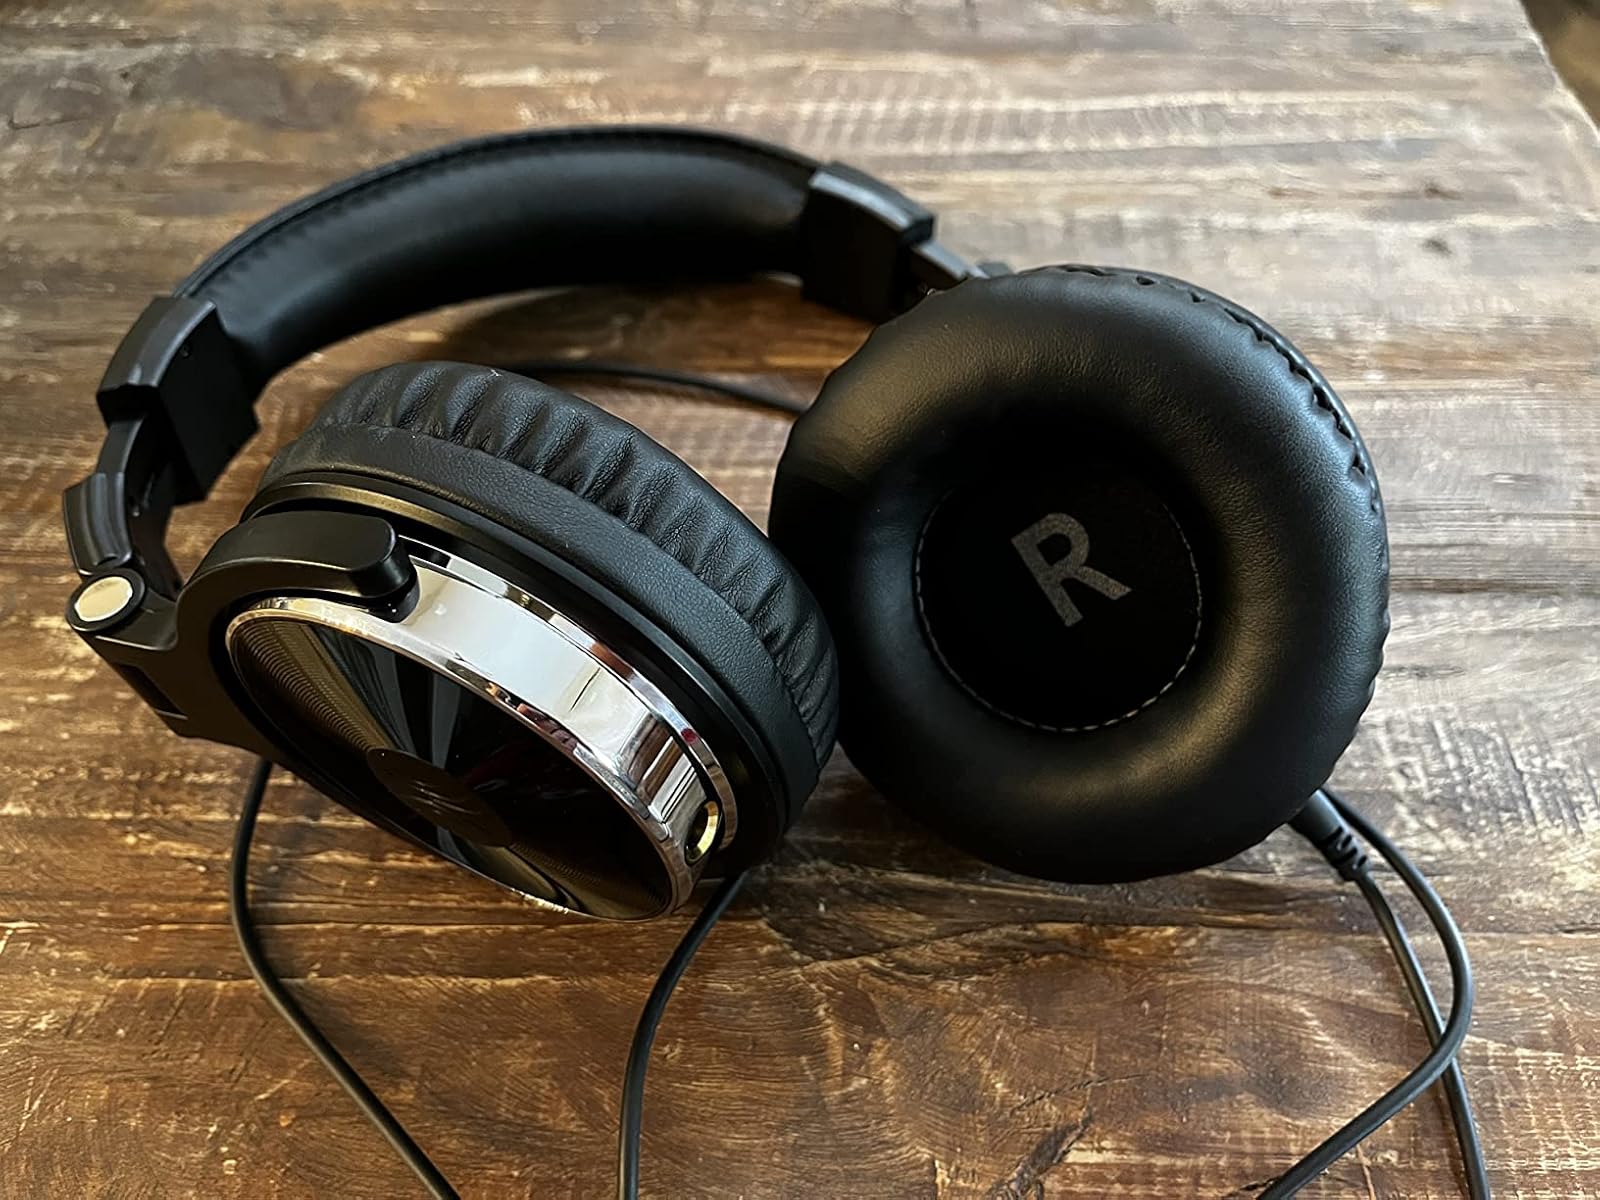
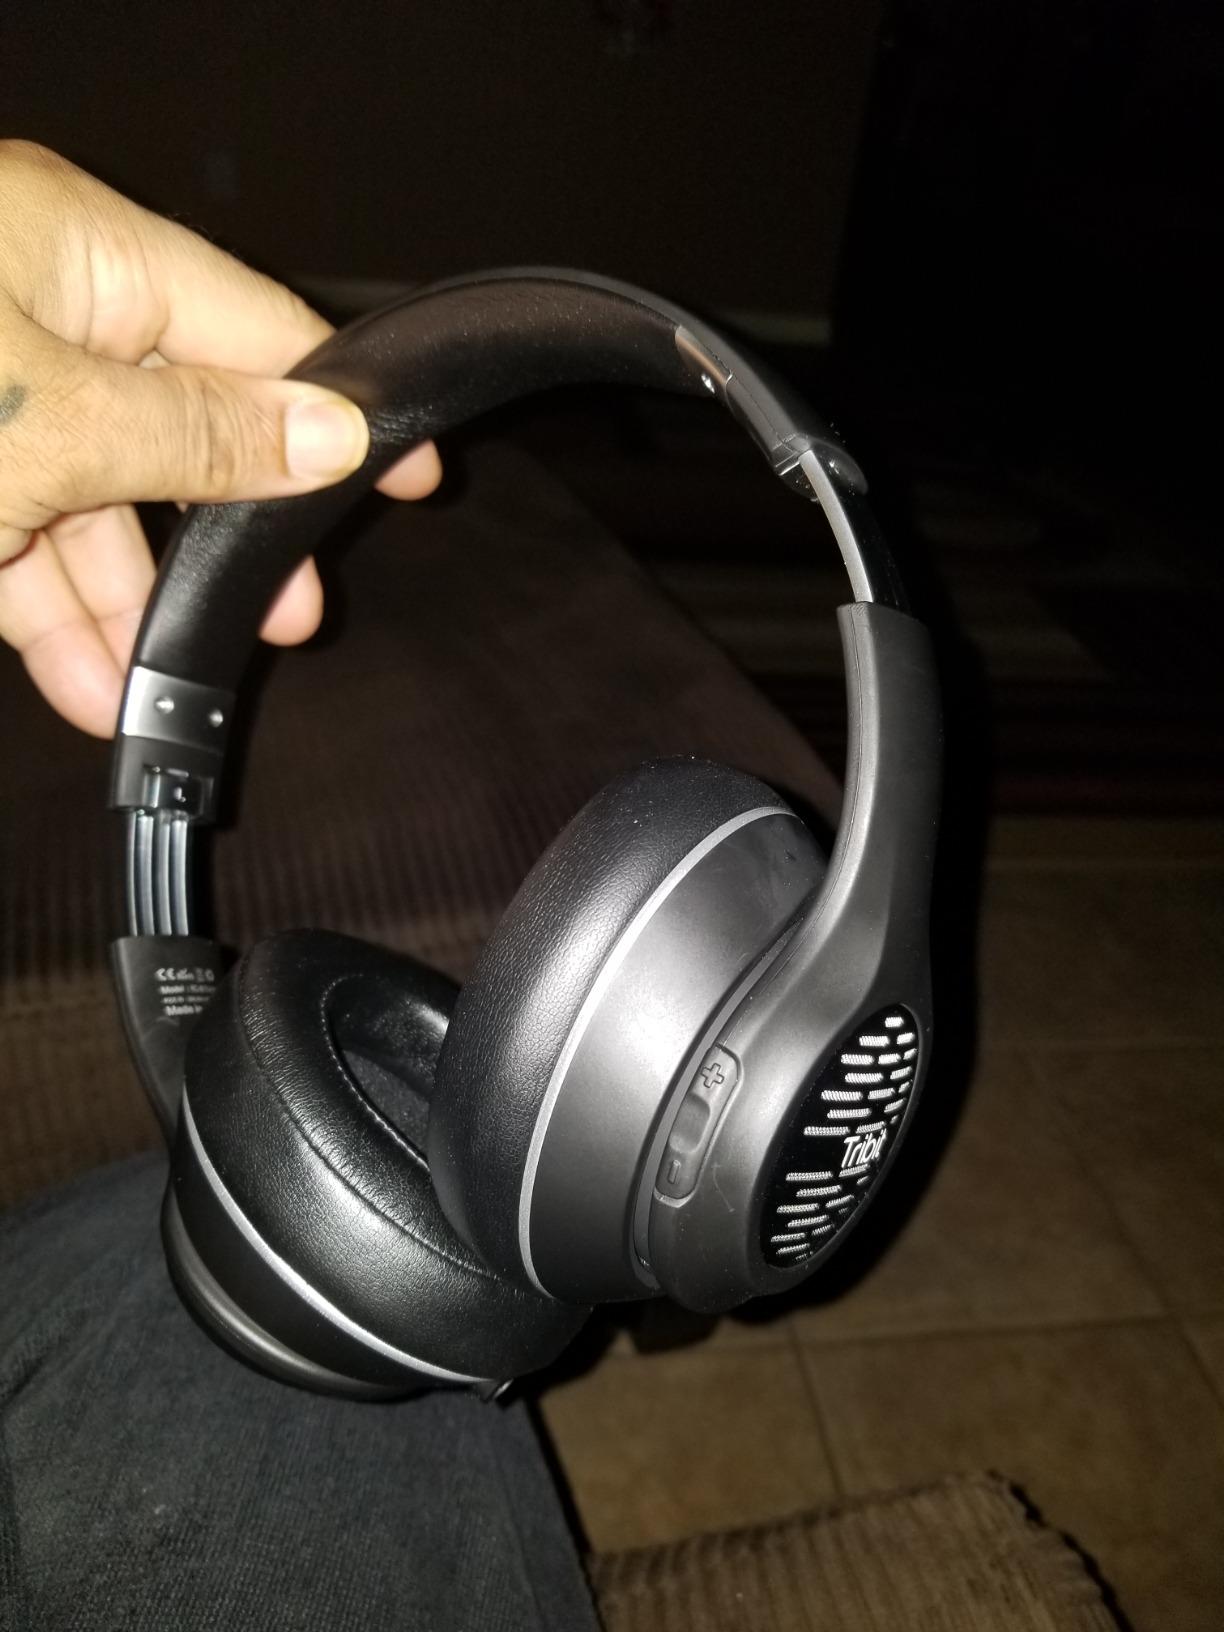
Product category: headphones
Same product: no